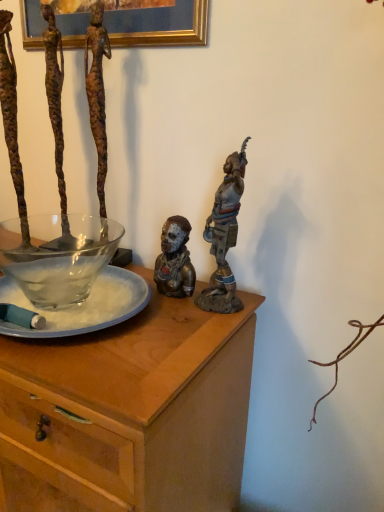
Question: From a real-world perspective, locate any blank space above wooden desk at center in the image.
Answer: [(0.264, 0.639)]